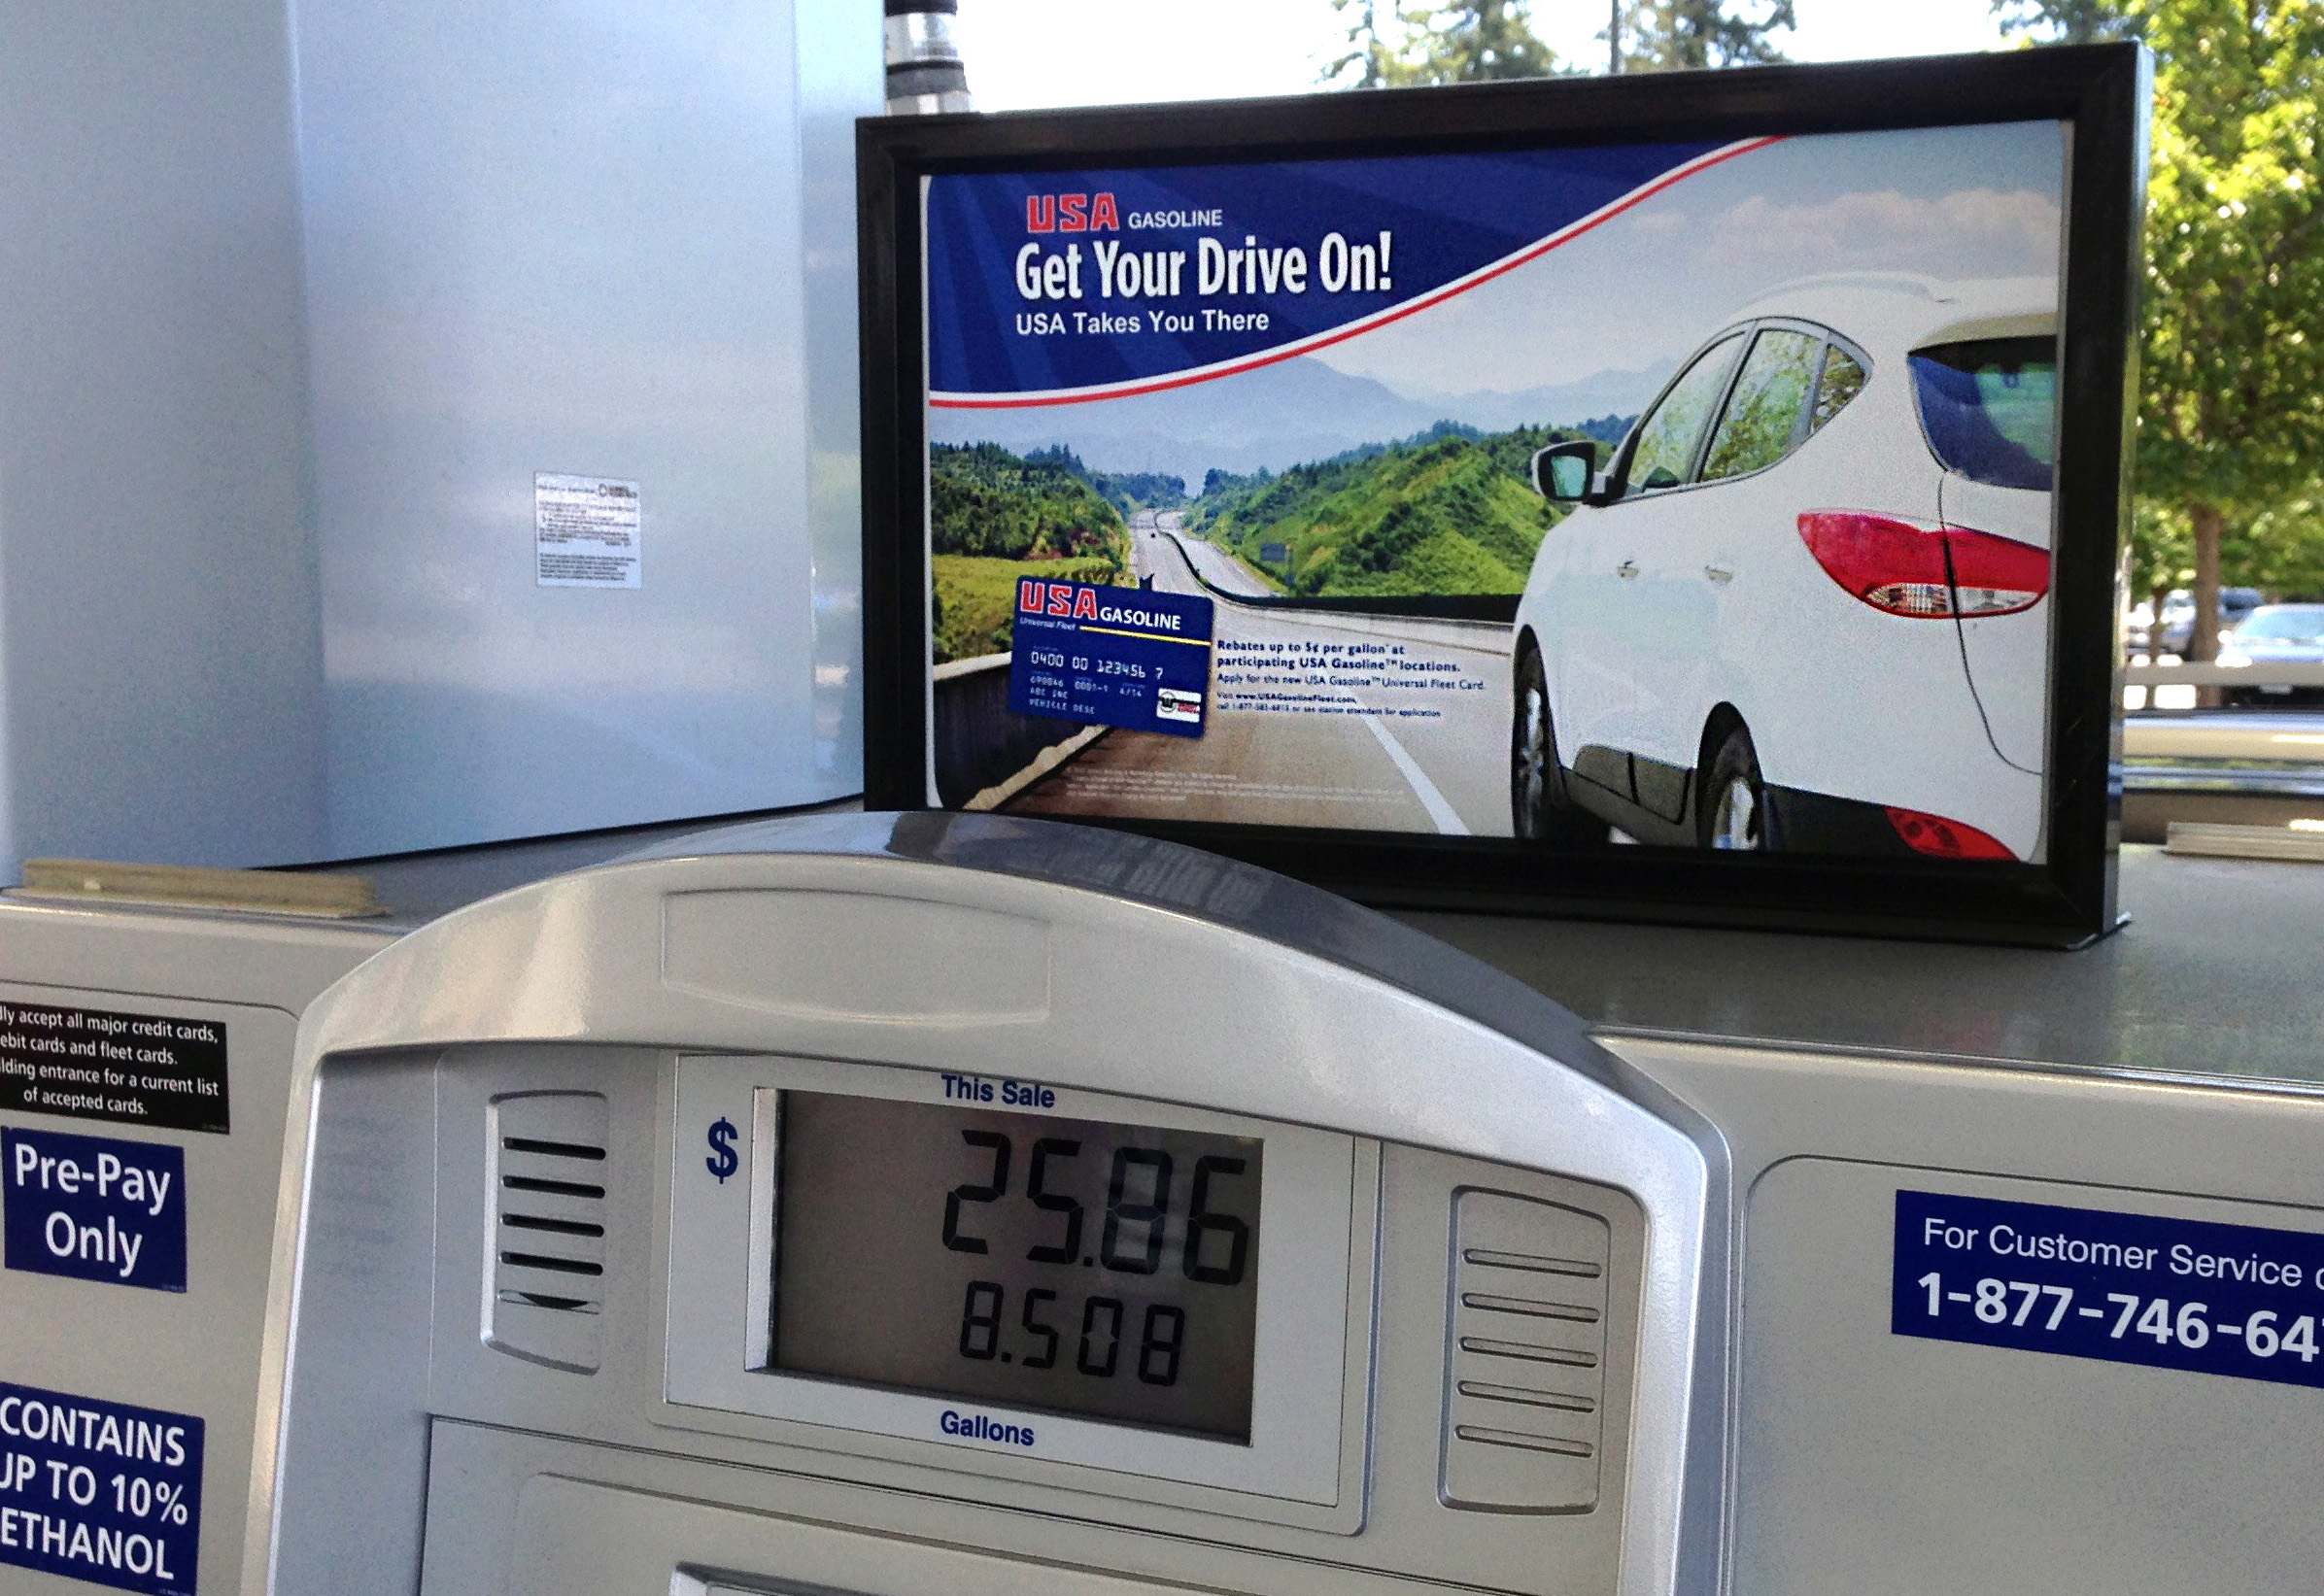
transport, vehicle, public transport